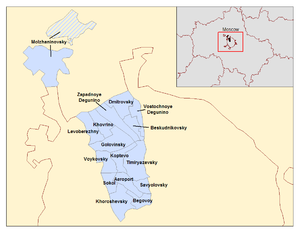
La ville fédérale de Moscou, capitale de la Fédération de Russie, est divisée en douze districts administratifs, eux-mêmes divisés en plusieurs districts municipaux.